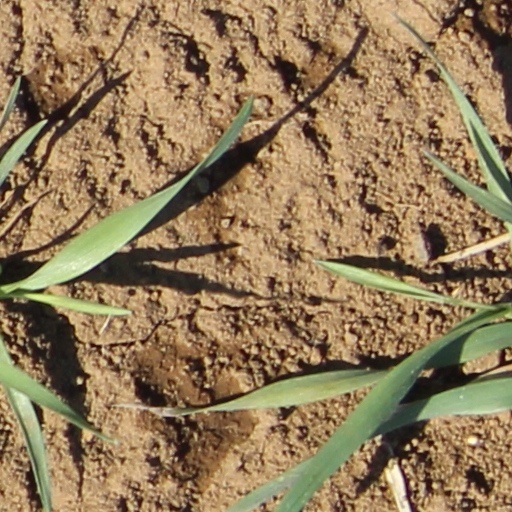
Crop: wheat